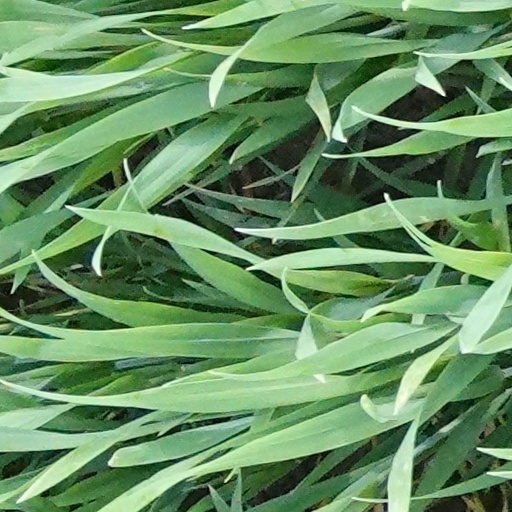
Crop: wheat